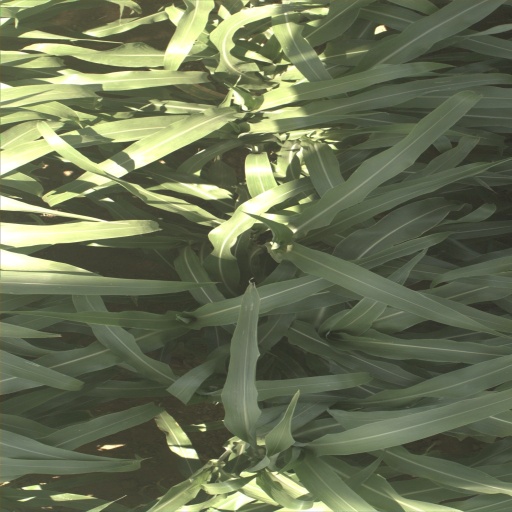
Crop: sorghum